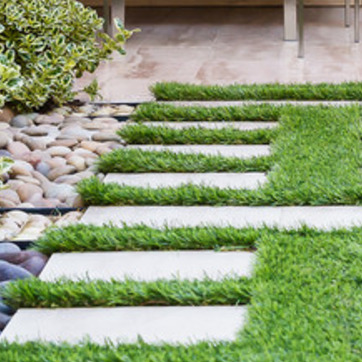
Material: stone